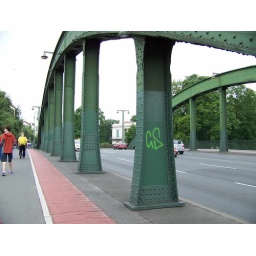
A bridge over the Spree, and the bike path along it. There were bike paths EVERYWHERE there.